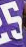
Number: 5